Banlieue

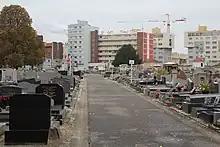
Example of a low-income banlieue Saint-Ouen-sur-Seine

The Paris region can be divided into several zones. In the northwest and the northeast, many areas are vestiges of former working-class and industrial zones, in the case of Seine-Saint-Denis and Val-d'Oise. In the west, the population is generally upper class, and the centre of business and finance, La Défense, is also located there. Versailles, Le Vésinet, Sceaux, Maisons-Laffitte and Neuilly-sur-Seine are affluent suburbs of Paris, while Clichy-sous-Bois, Bondy and Corbeil-Essonnes are less so.